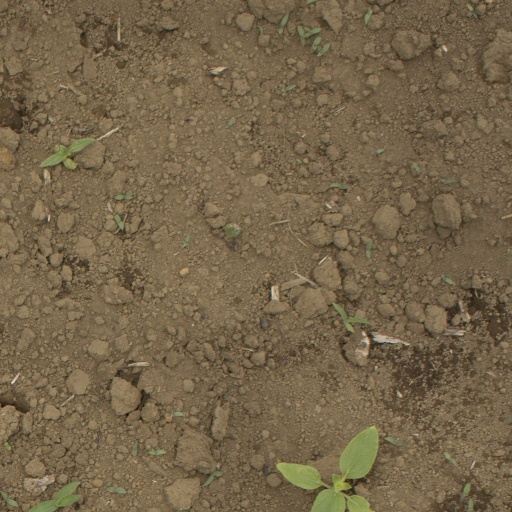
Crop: Jerusalem artichoke